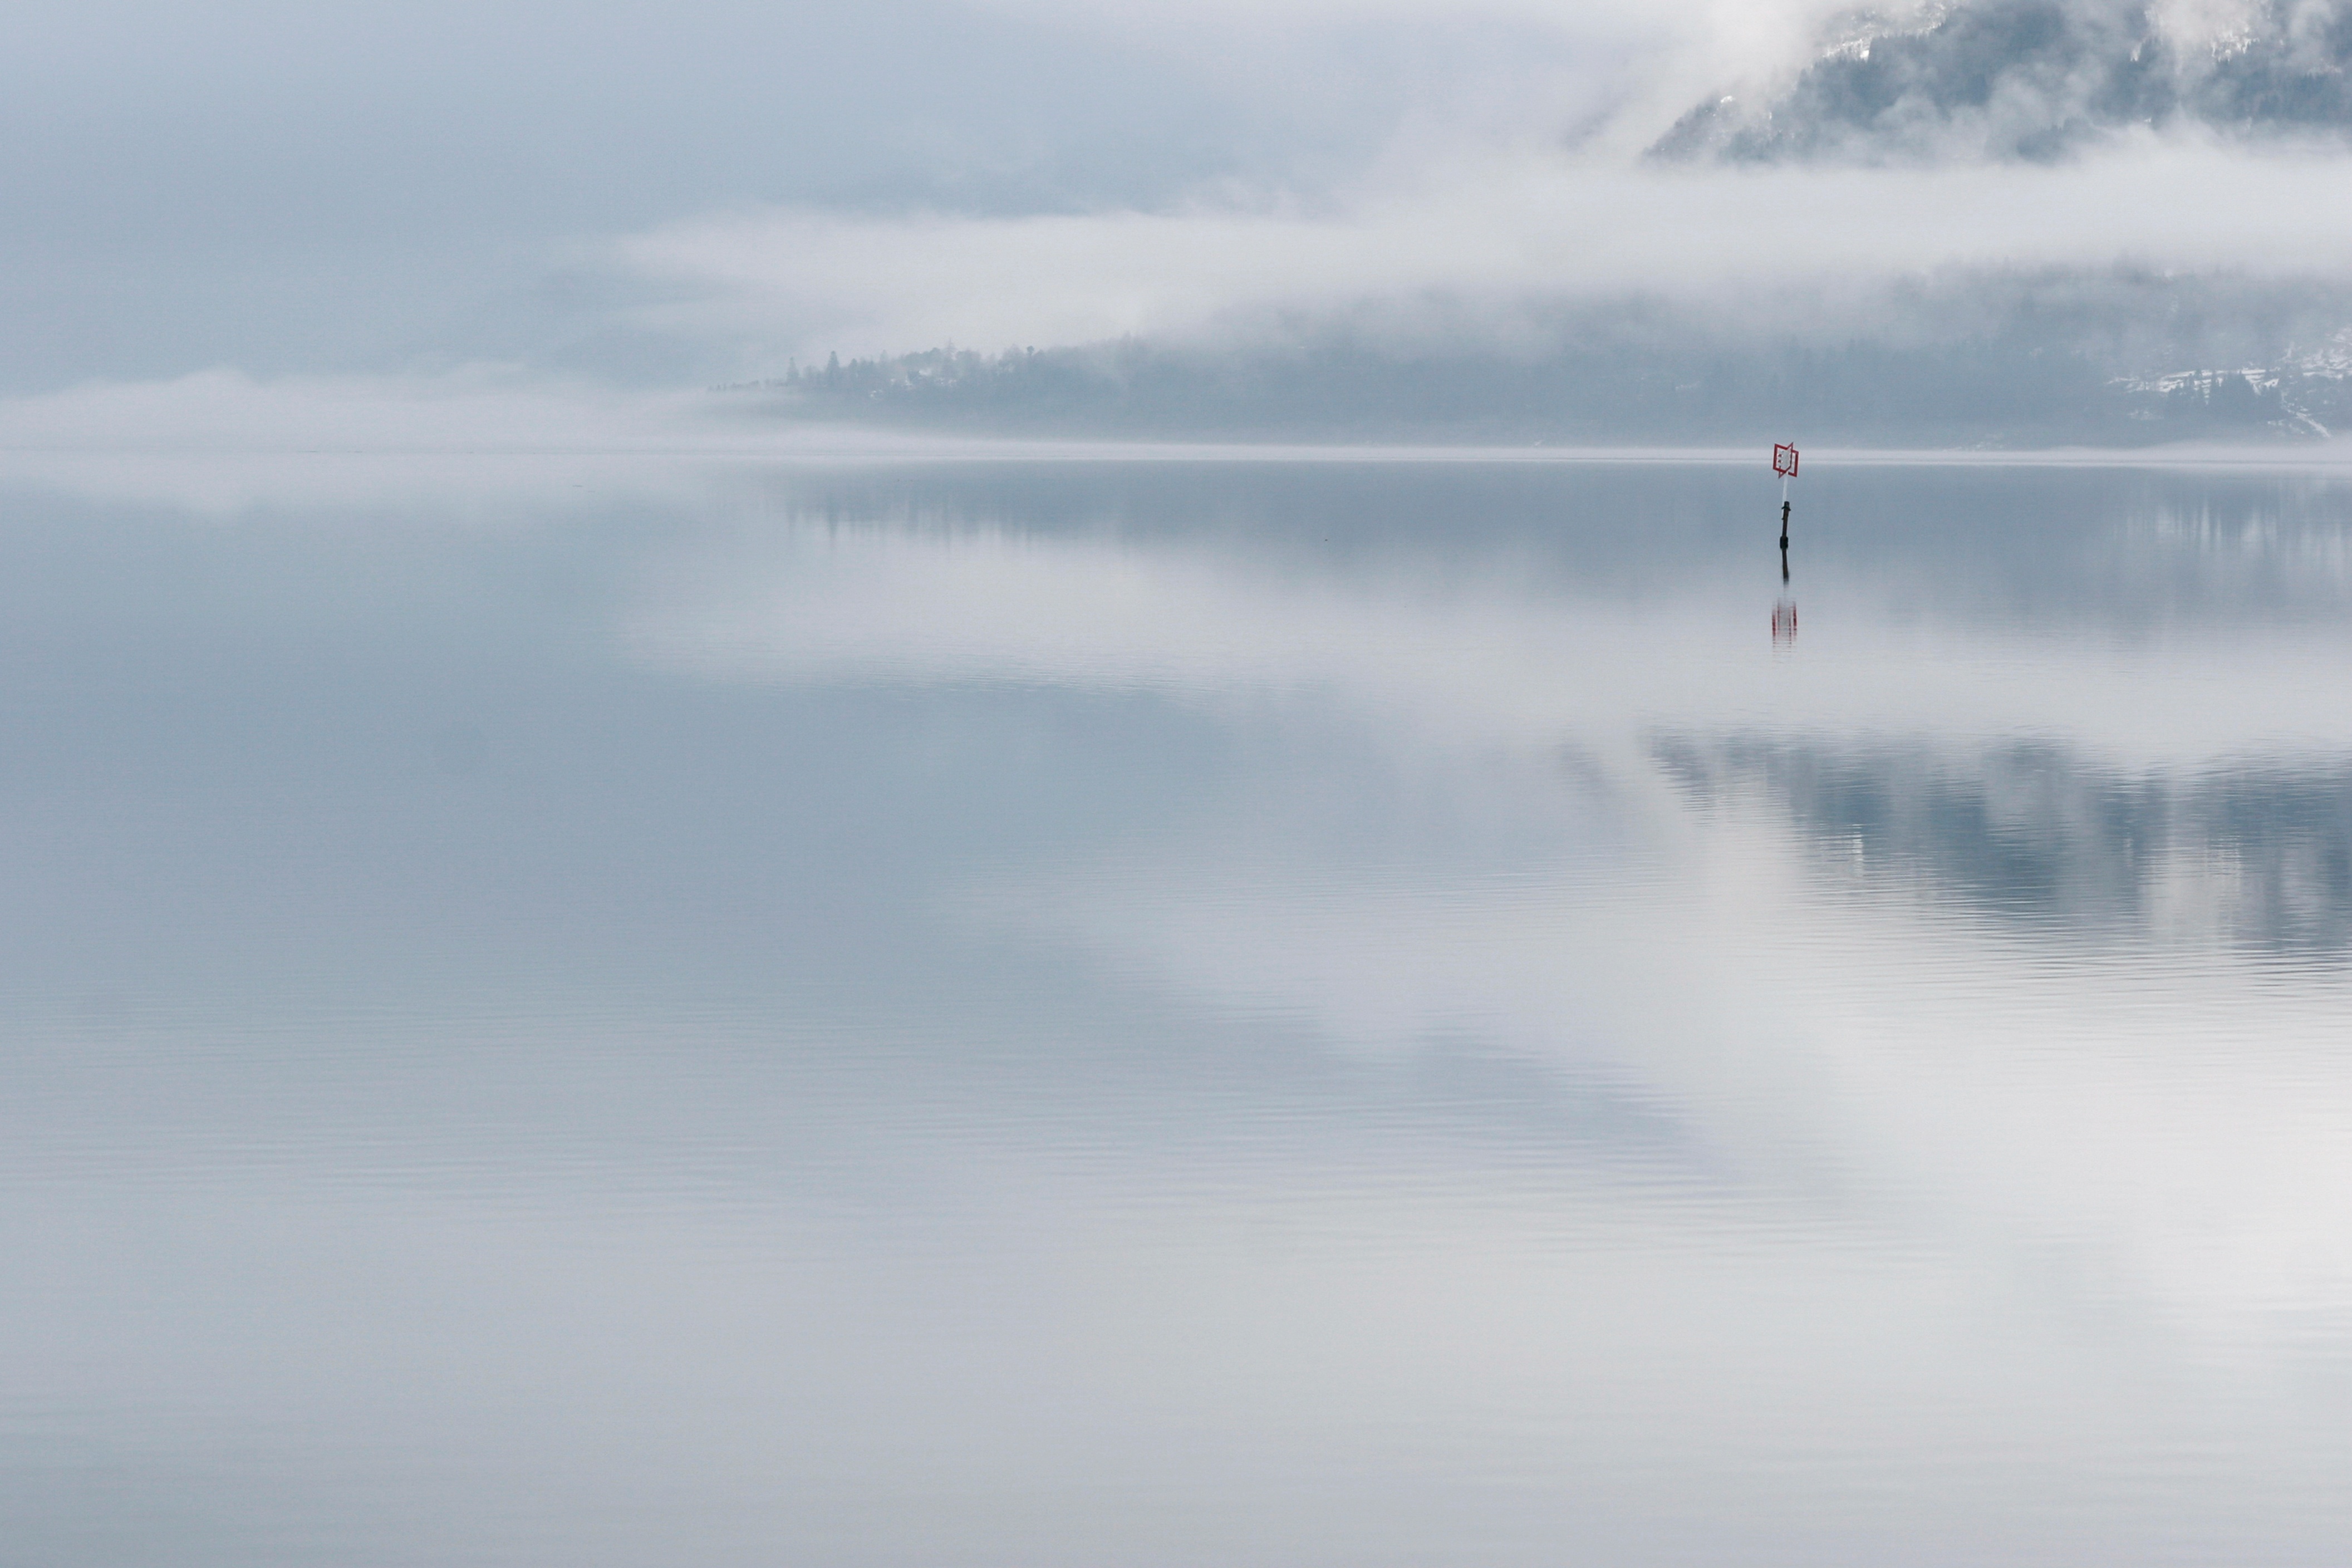
sea, water, ocean, horizon, mountain, blur, cloud, sky, fog, mist, morning, wave, reflection, vehicle, weather, blue, atmospheric phenomenon, atmosphere of earth